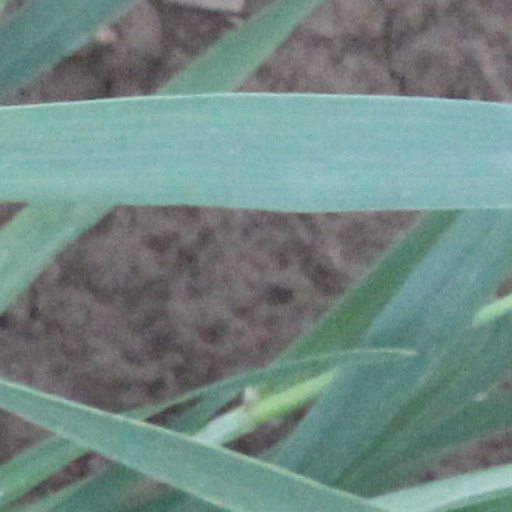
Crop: wheat